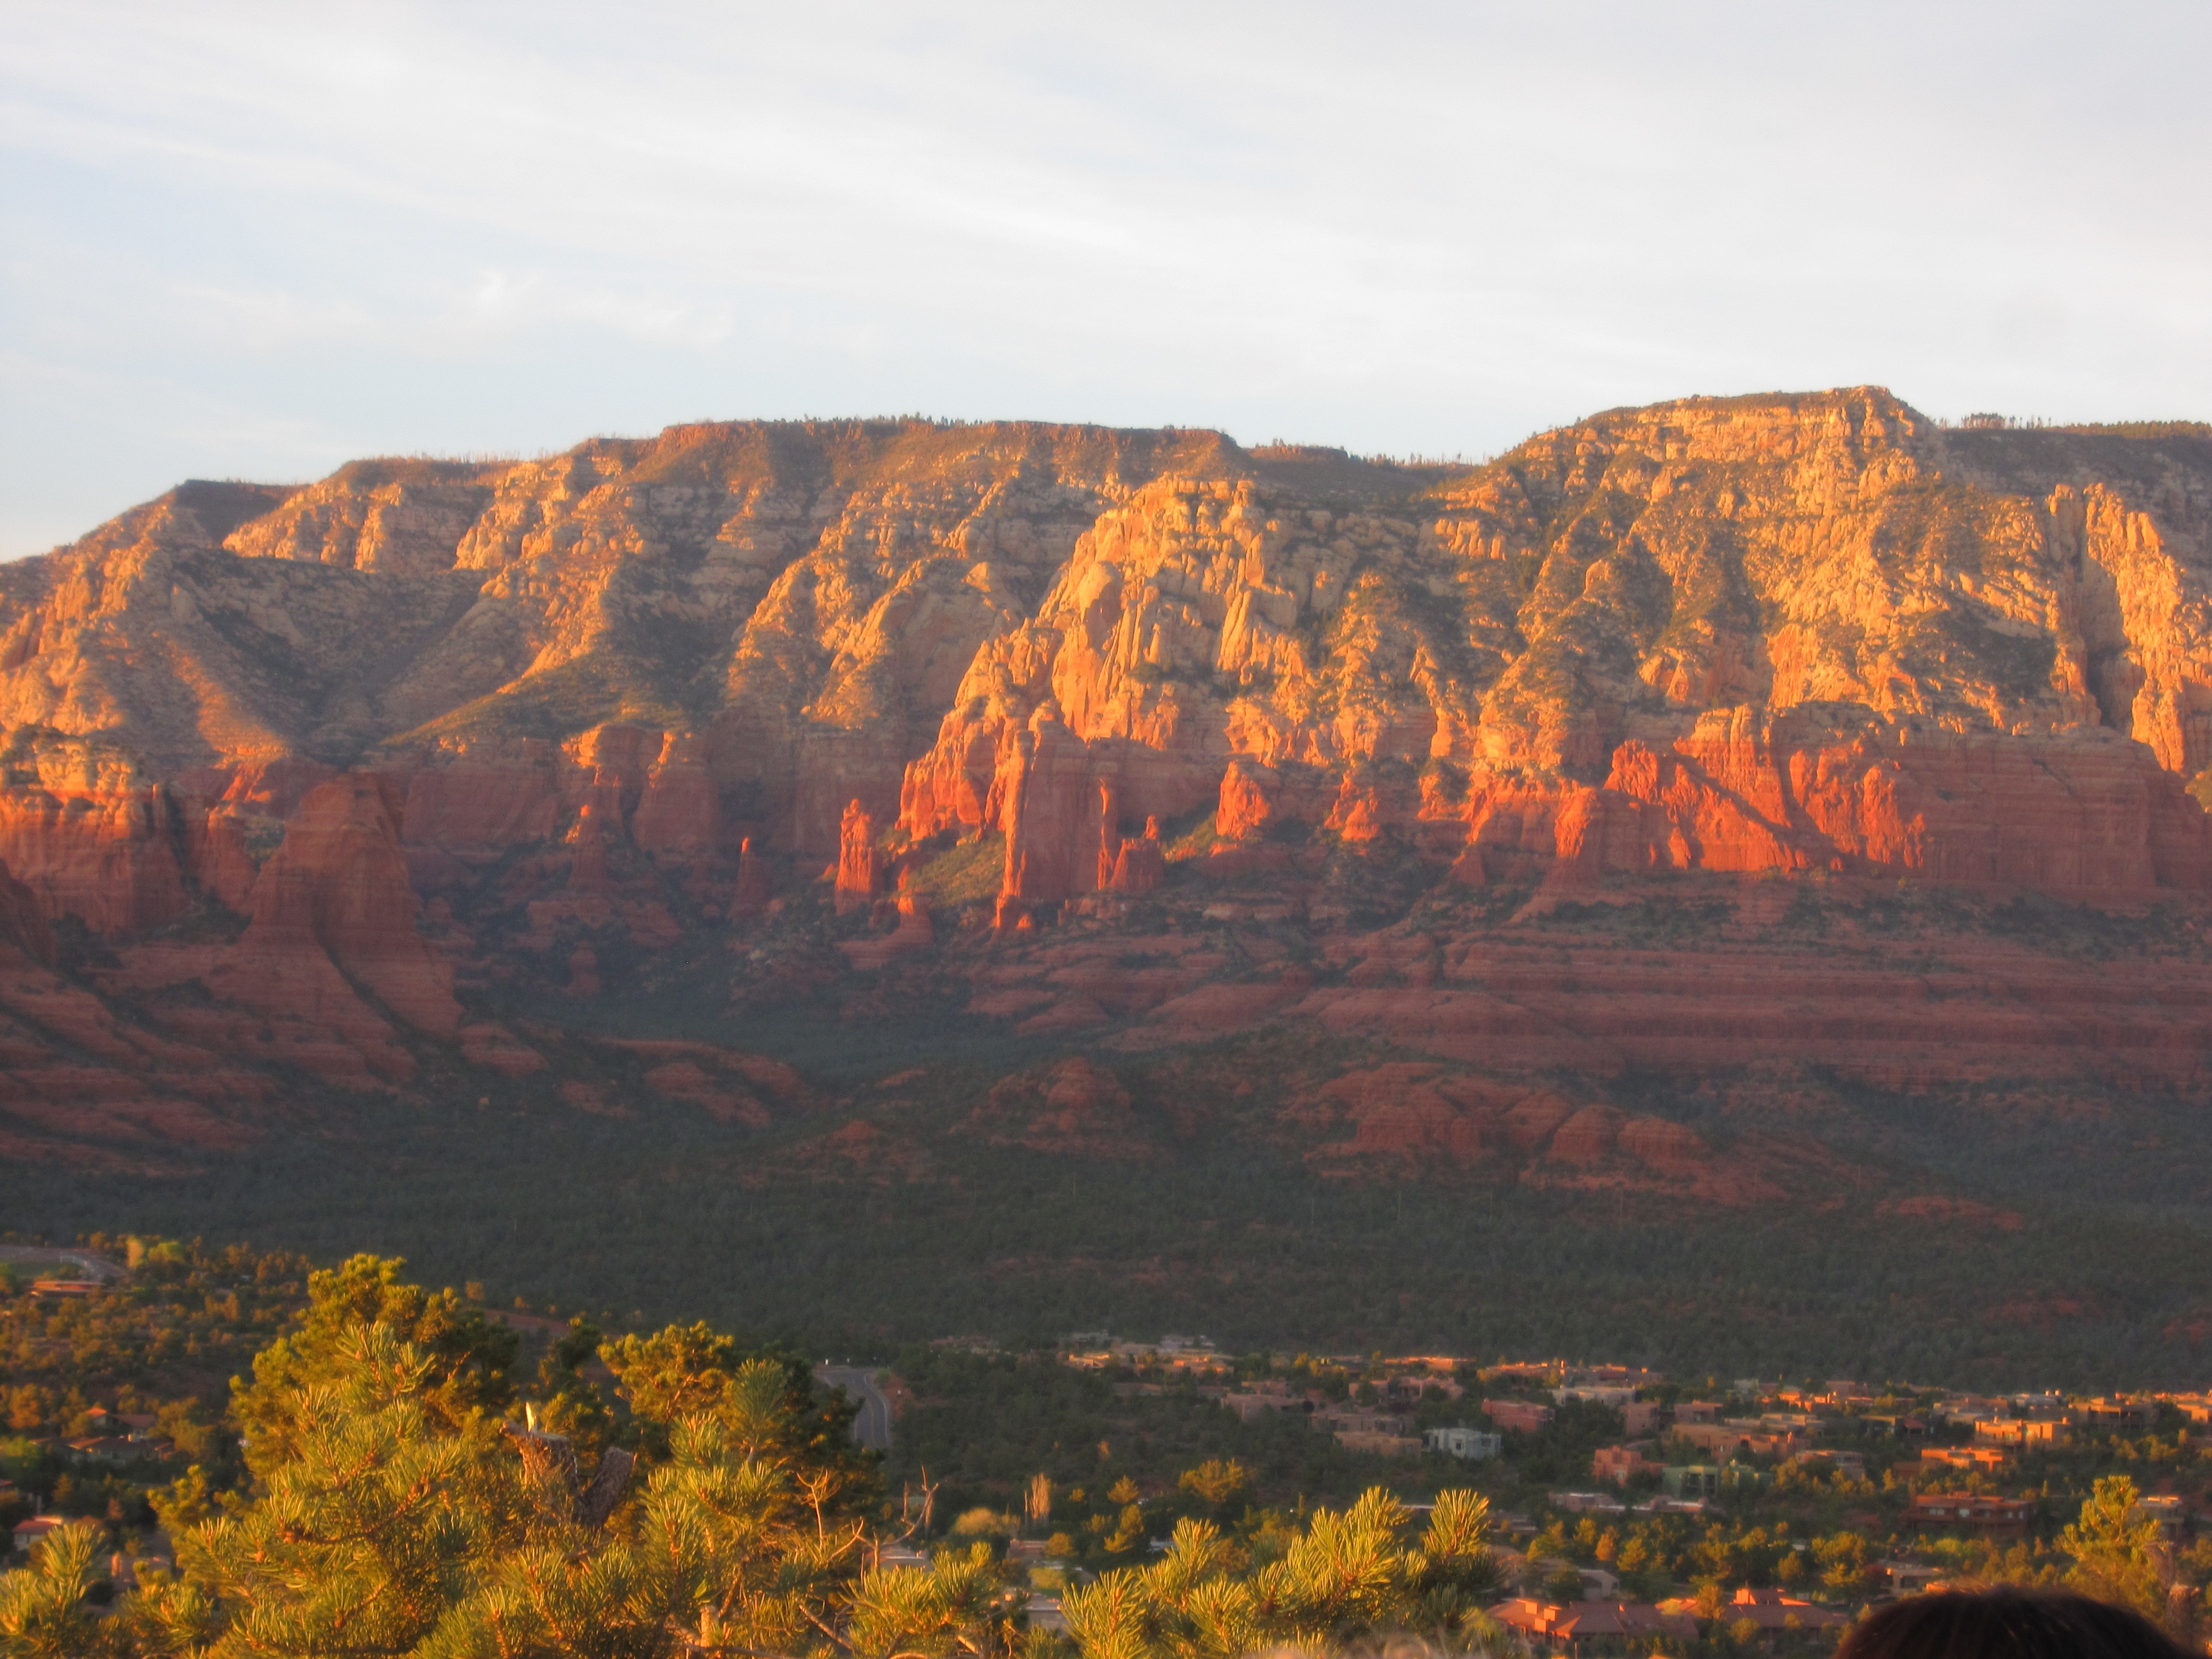
landscape, nature, rock, wilderness, mountain, sunrise, sunset, valley, formation, cliff, autumn, canyon, terrain, national park, ridge, geology, badlands, plateau, sedona, butte, landform, red rocks, geographical feature, mountainous landforms